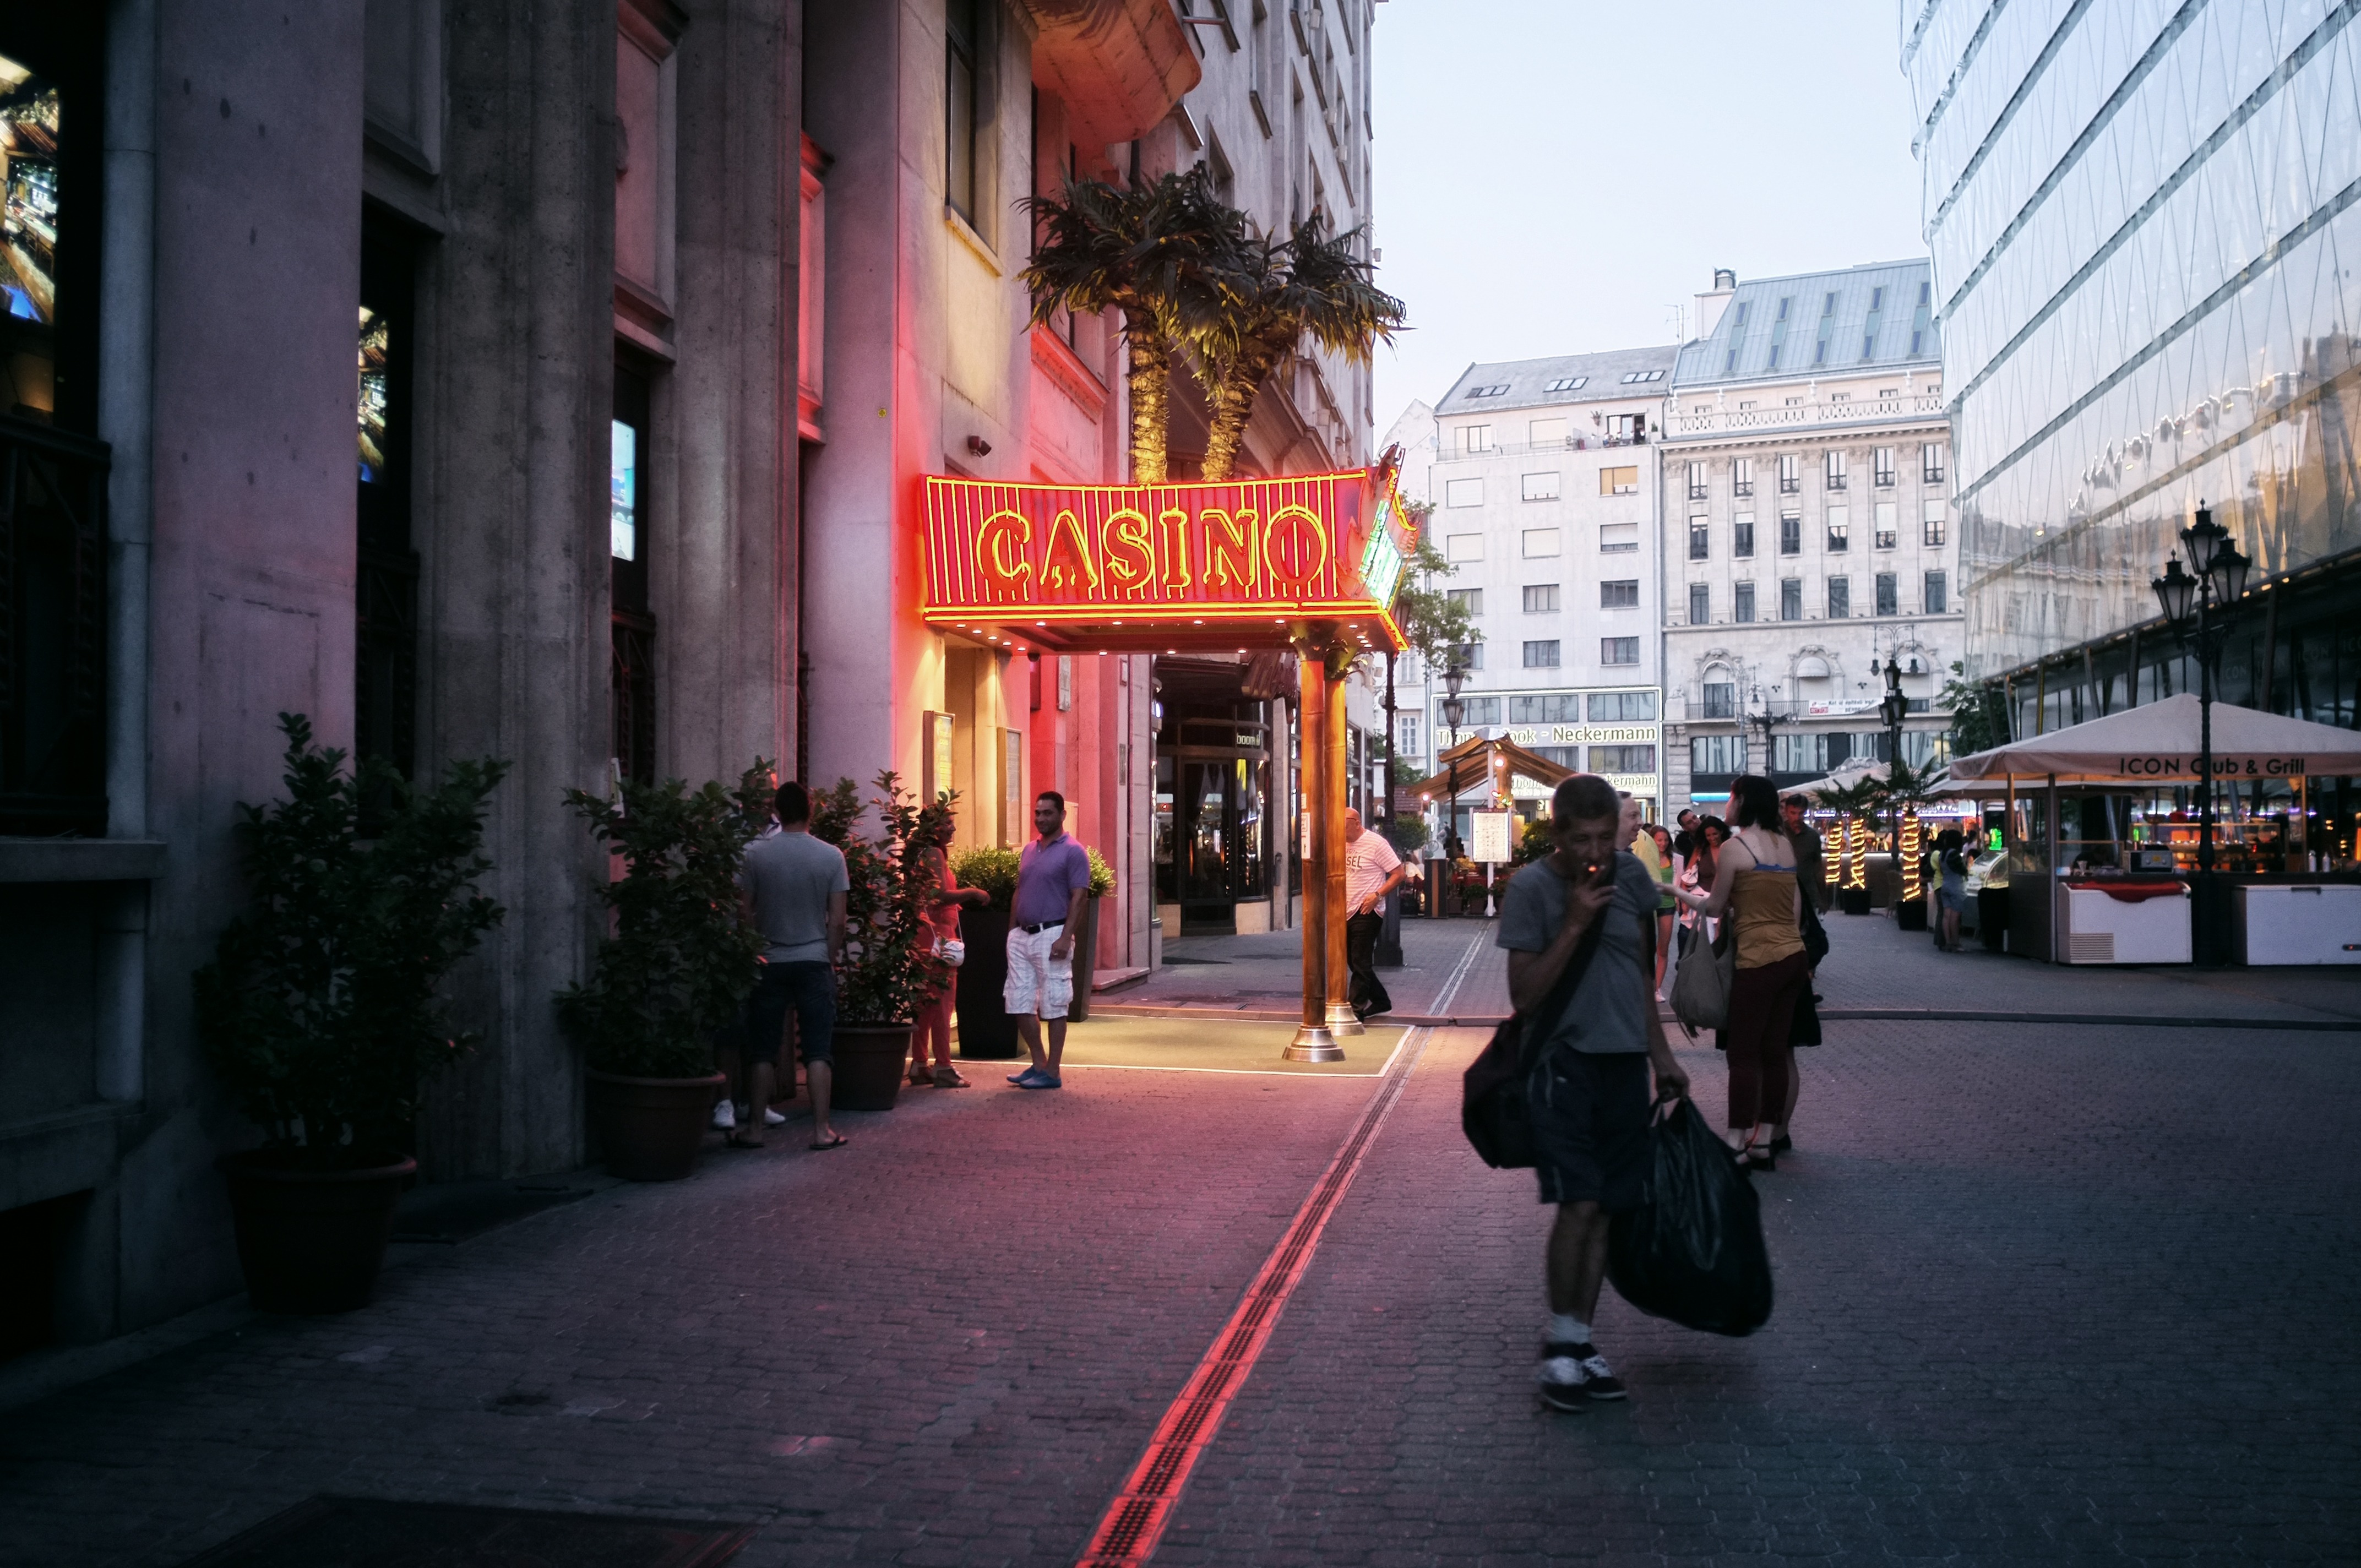
pedestrian, road, street, night, town, building, city, crowd, downtown, evening, infrastructure, casino, urban area, human settlement